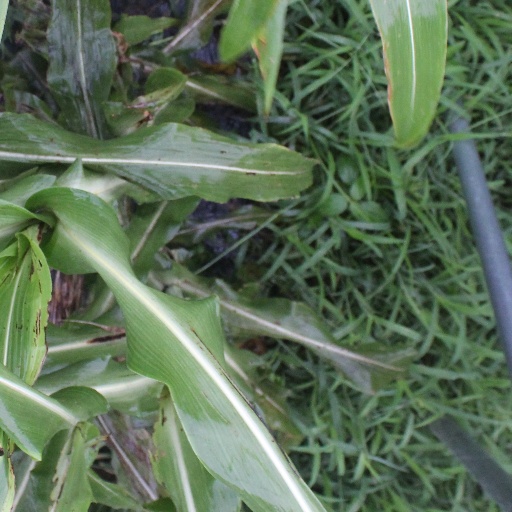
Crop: sorghum